Rowland Plumbe

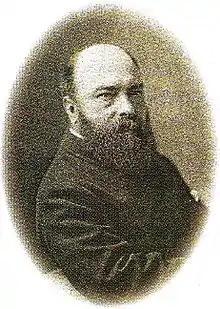

Rowland Plumbe, also known as Roland Plumbe (2 February 1838, Whitechapel – 2 April 1919, Willesden), was an English architect, famous for being the author of many residential schemes across London, many being considered the first examples of the Victorian Garden City.